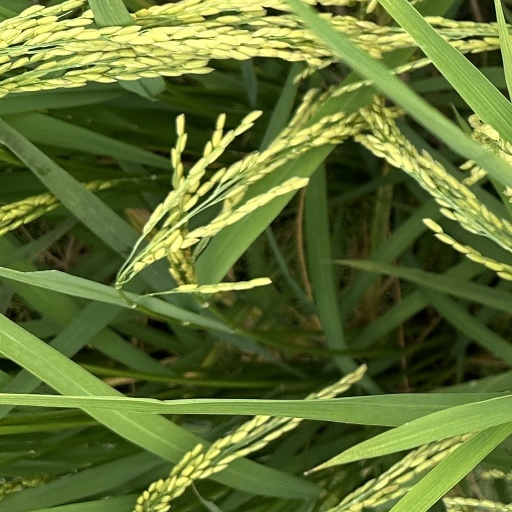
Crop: rice